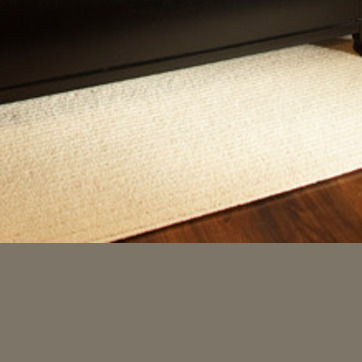
Material: carpet